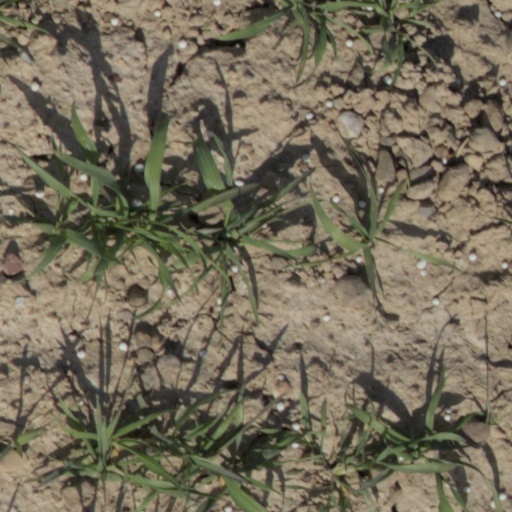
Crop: wheat